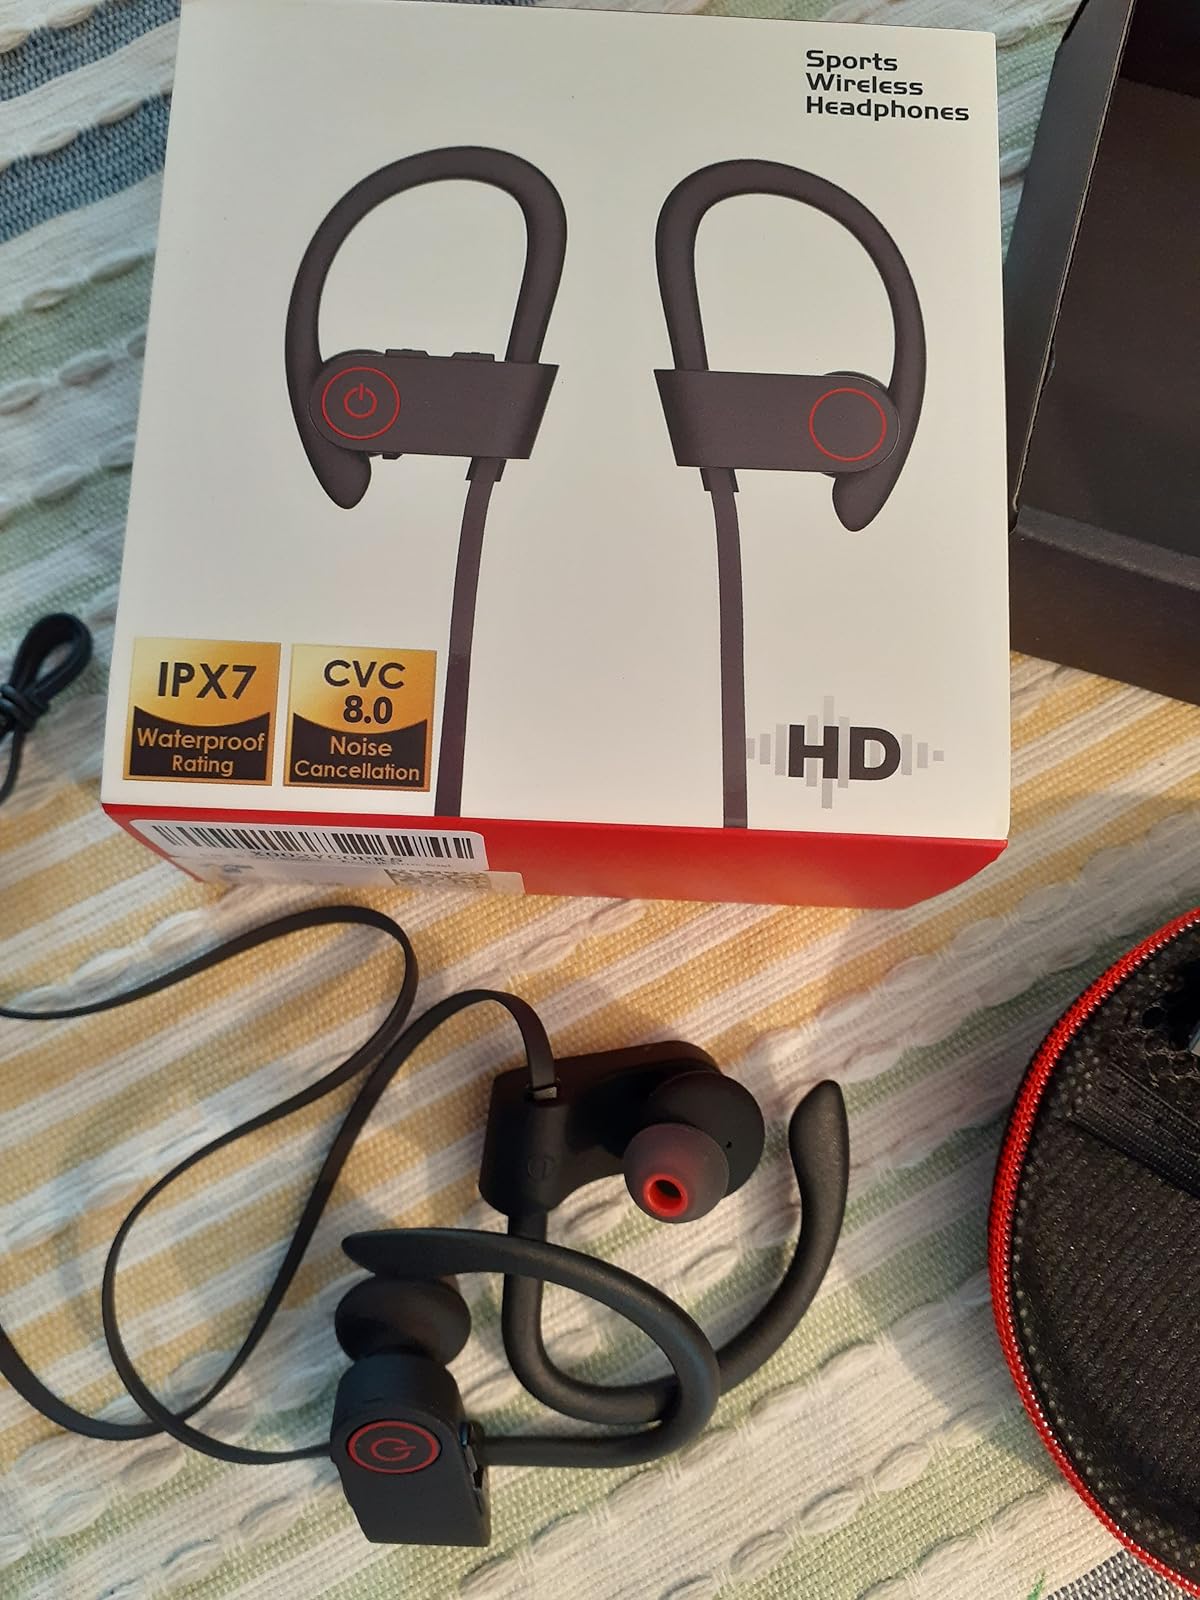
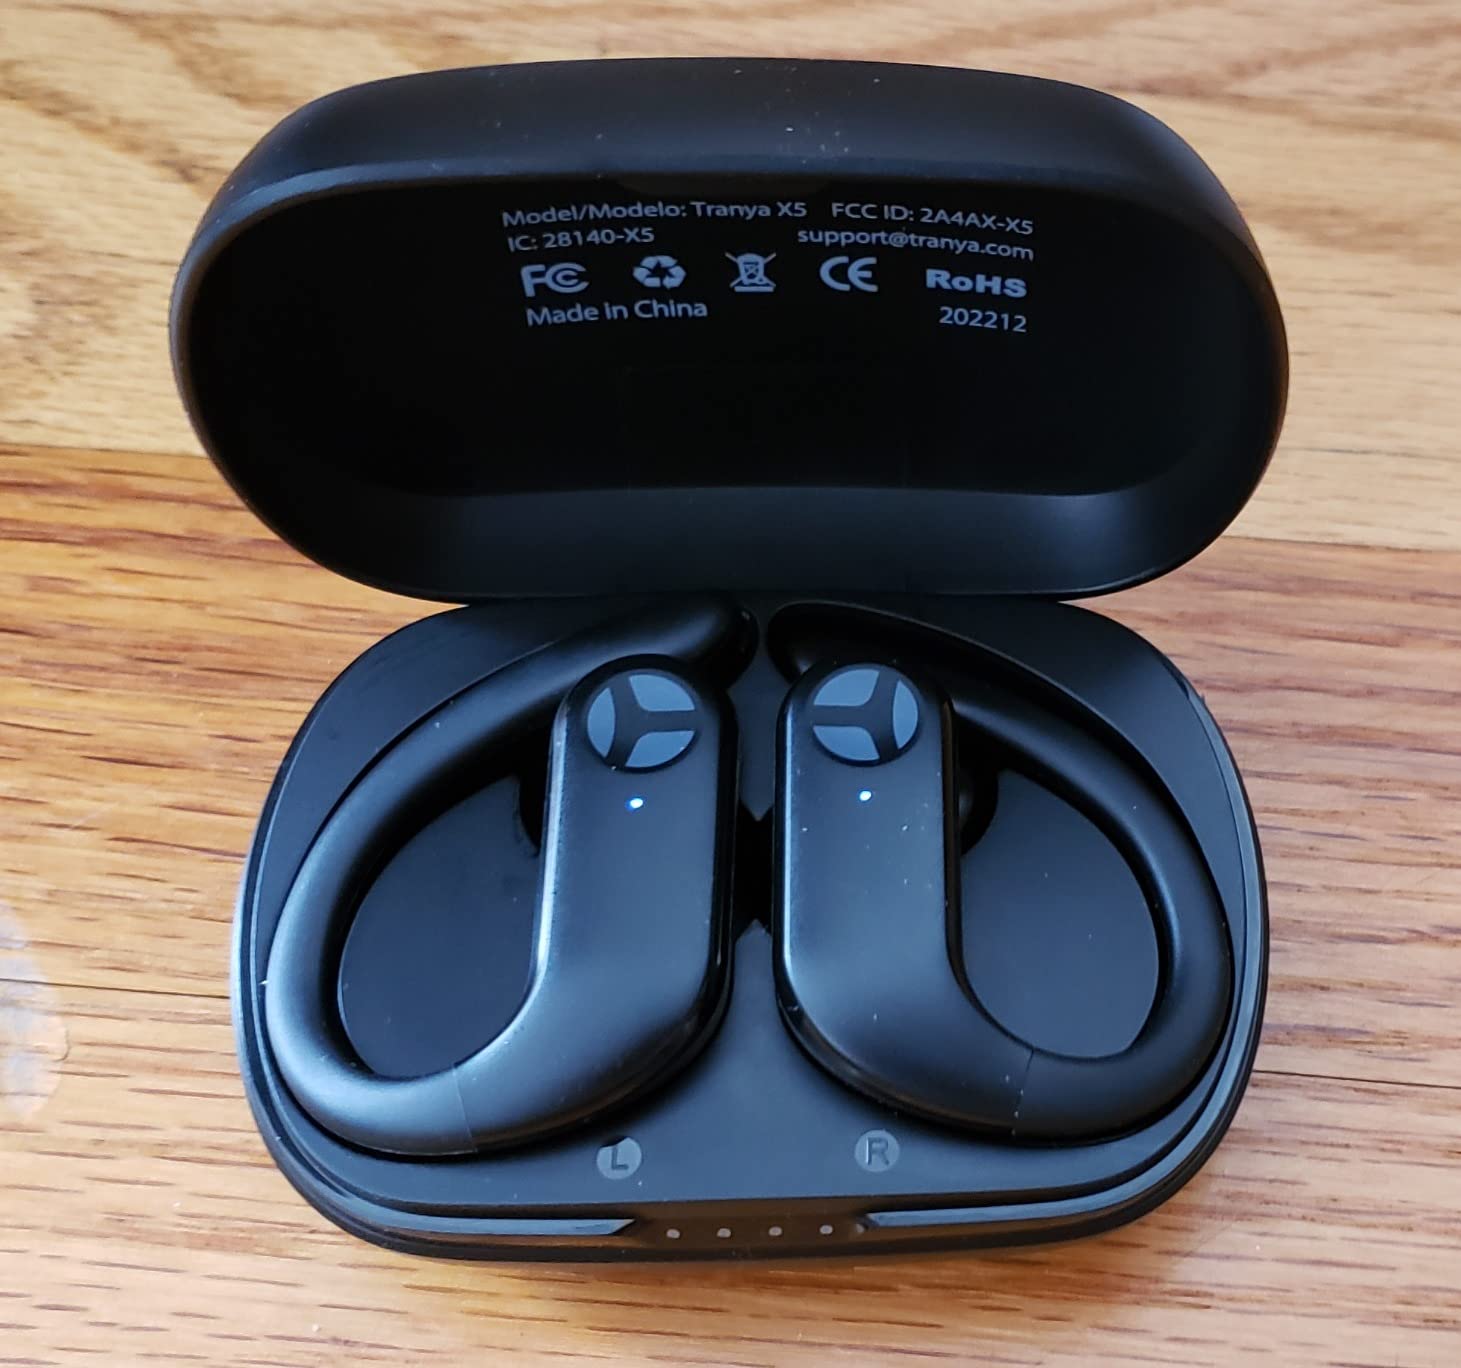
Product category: earbuds
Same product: no